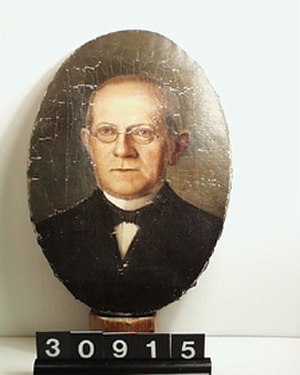
Michael Vogelius
Portrætmaleri af Michael Vogelius som har hængt i sønnen Johannes Vogelius' dagligstue.
Portrætmaleri af Michael Vogelius som har hængt i sønnen Johannes Vogelius' dagligstue.
Michael Vogelius var en dansk redaktør og politiker. I 1853 grundlagde han Frederikshavns Avis hvor han også selv var redaktør indtil 1886, hvor han overlod avisen til sønnen Rudolf Vogelius. Avisen er i dag en del af Nordjyske Stiftstidende efter en fusion med Vendsyssel Tidende i 1995, som så i 1999 blev en del af Nordjyske Stiftstidende. Han etablerede desuden i 1853 en boghandel med navnet M. Vogelius, som senere hed både C.A. Jepsen og Laages Boghandel efter de nye ejere. Som politiker var Vogelius byrådsmedlem i Frederikshavn, samt folketingsmedlem for partiet Højre. Hans politiske engagement i Folketinget er årsagen til at han ender sine dage på Frederiksberg i København, langt fra sine sønner og sin avis i Frederikshavn.